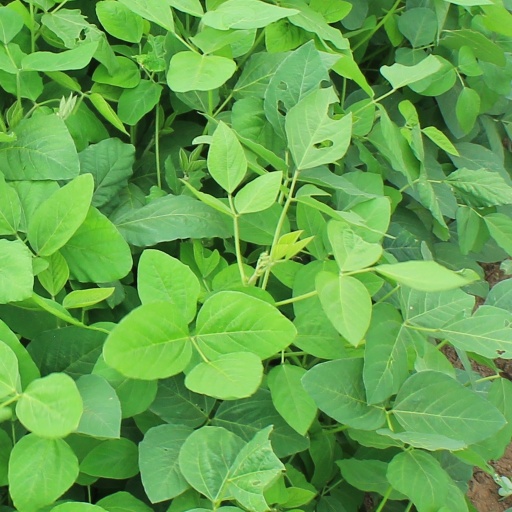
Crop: soybean